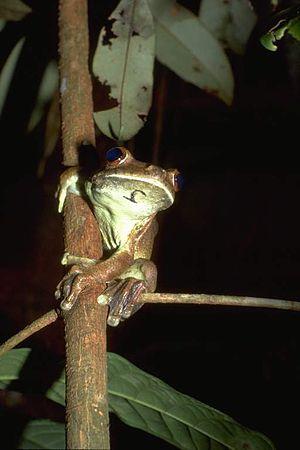
Hypsiboas boans est une espèce d'amphibiens de la famille des Hylidae.